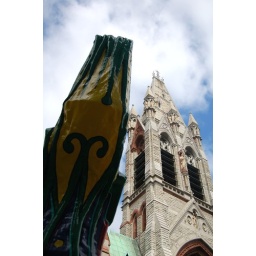
Sculpture, with church tower in the backround. Streets of Dublin.